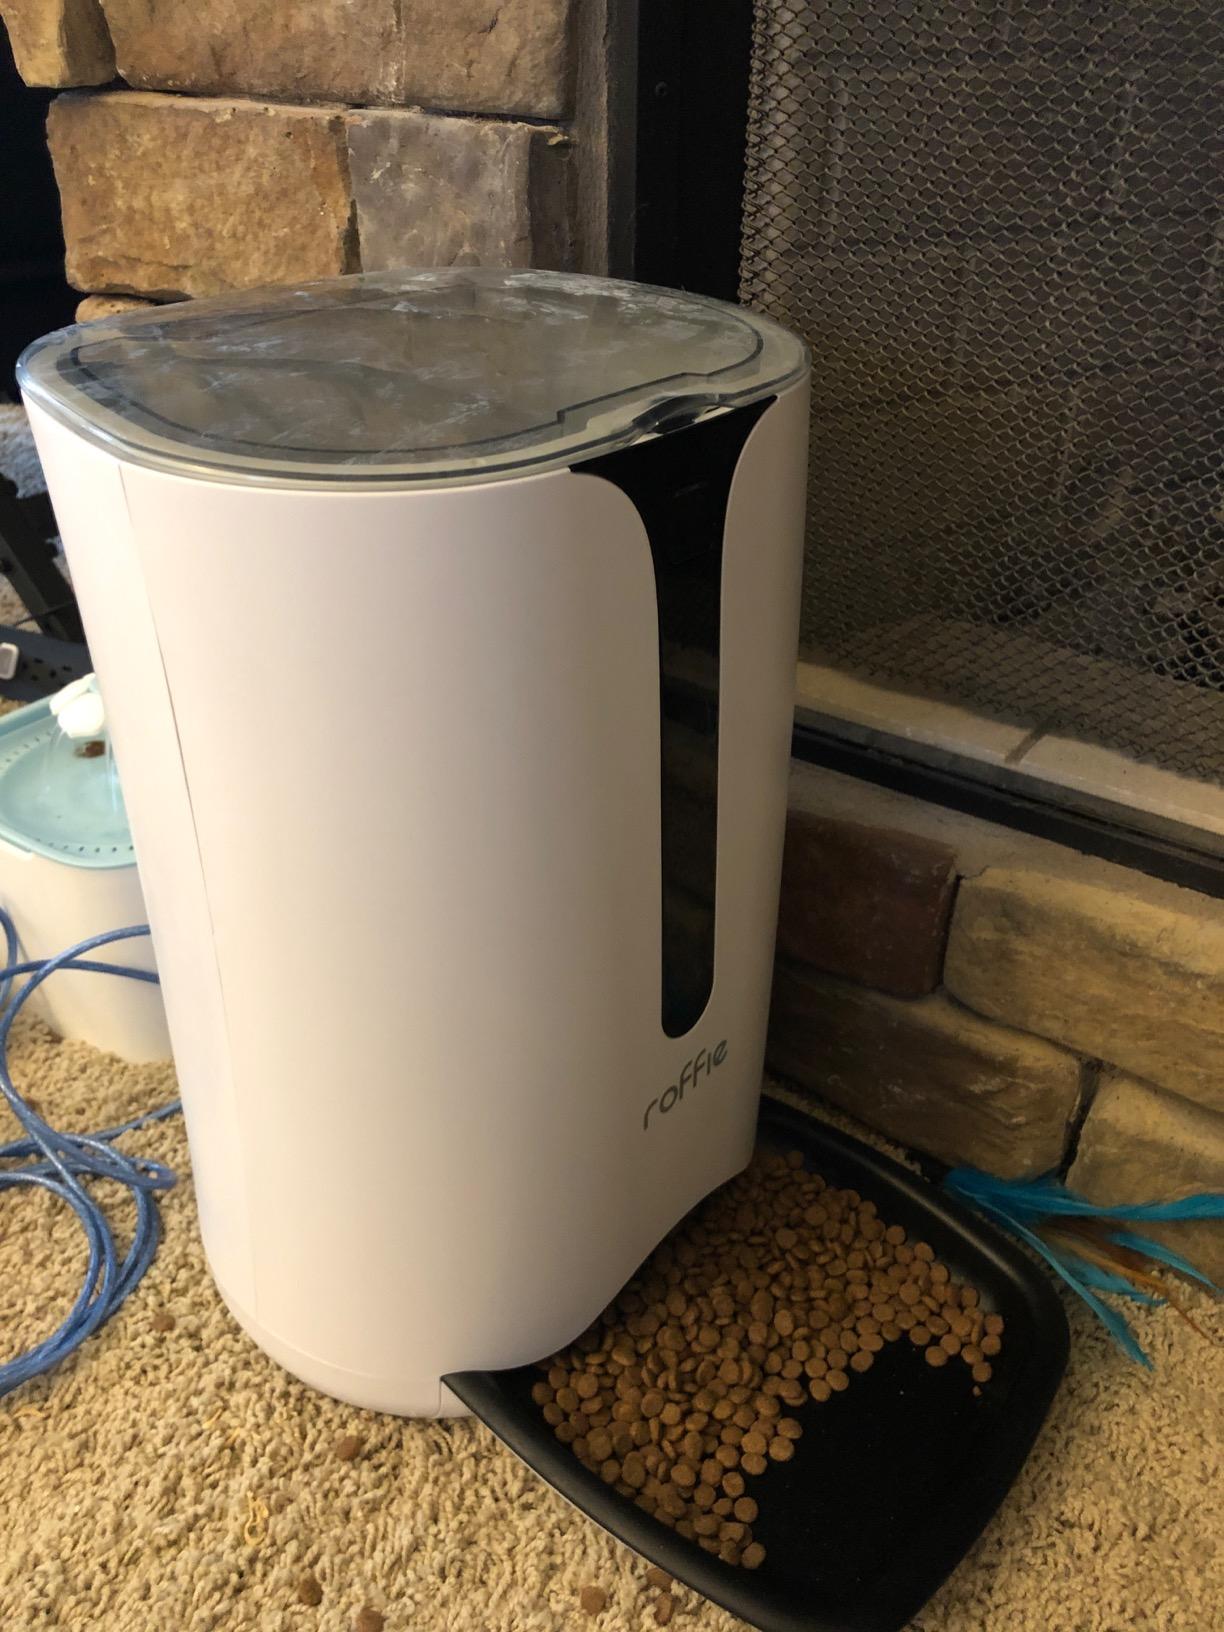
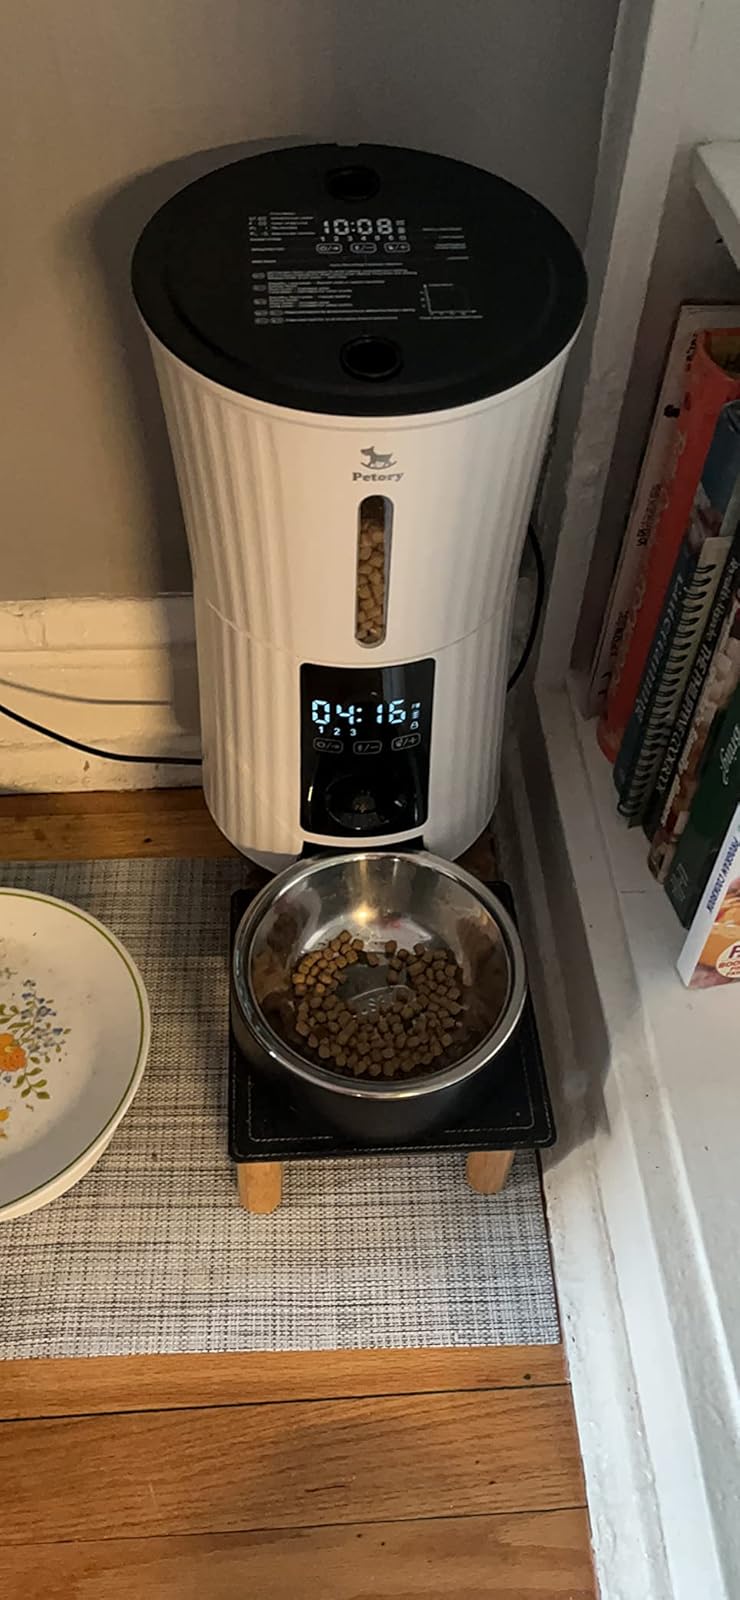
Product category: items_feeder
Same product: no